Charles Édouard Armand-Dumaresq

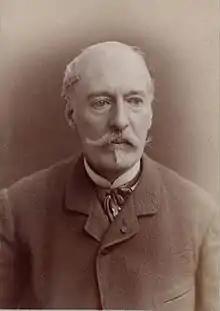
Armand-Dumaresq; photograph by Nadar

Charles Édouard Armand-Dumaresq (1 January 1826 – 6 March 1895 was a French painter and illustrator who specialized in military subjects.